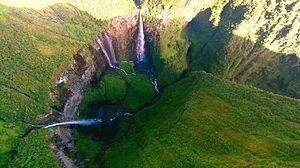
Salazie est une commune française, située dans le département en région de La Réunion.
Le Trou de Fer ou Trou d'Enfer est une dépression géologique du massif du Piton des Neiges située dans le nord-est de l'île de La Réunion, département et région d'outre-mer français du sud-ouest de l'océan Indien.
Sont présentées ci-dessous les principales chutes d'eau par hauteur.
Le Bras de Caverne est un cours d'eau de l'île de La Réunion, département d'outre-mer français dans le sud-ouest de l'océan Indien, et un affluent du fleuve côtier la Rivière du Mât.
Cette liste recense certaines chutes d’eau de France, classées par régions et départements.